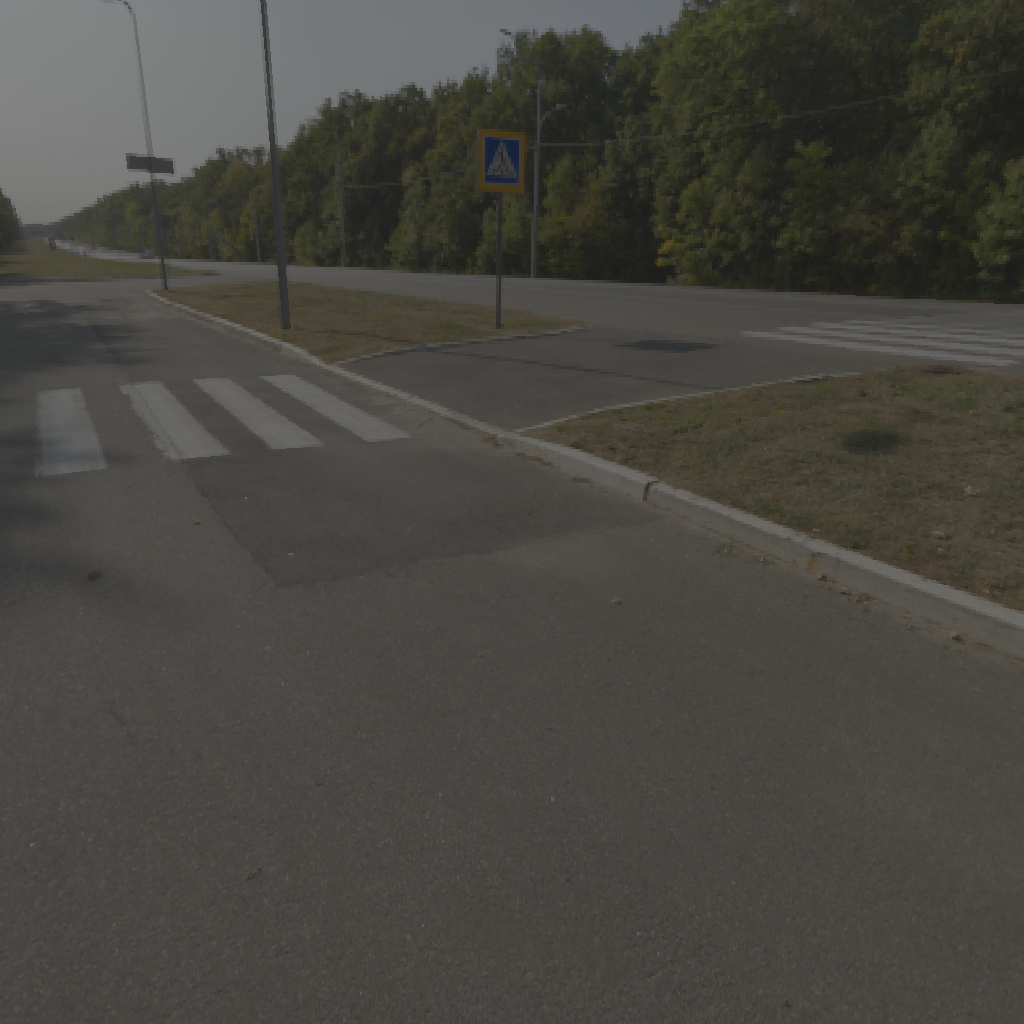
scene-linear HDR photo, Crosswalk, outdoor, with visible sun, road, sun, pedetrian, asphalt, backplates, urban, morning-afternoon, clear, high contrast, natural light, high dynamic range, physically based lighting